Fighter World

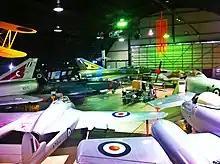
Aircraft inside Fighter World in 2013

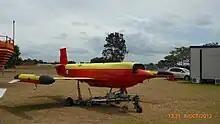
A GAF Jindivik on display

Fighter World has an extensive model collection in addition to its larger items. This includes larger models of a Hawker Hurricane and a CAC Boomerang, as well as earlier era aircraft. An extensive collection of over 100 entirely hand-made and painted models occupies a large area and another display contain models built by one of the museum volunteers.